Spokane Community College Transit Center

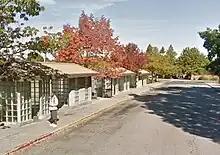
Spokane Community College Transit Center with its original shelter structures on the west side of the SCC Campus, pictured in 2011.

Planning for the Spokane Community College transit center began around 1982 and the center opened c. 1984. It was later reconstructed during summer 2013 in a project that replaced all existing shelter structures and added additional bus loading zones. The 2013 improvements are intended to be an interim solution as the transit center will eventually be replaced by a newer and larger one.